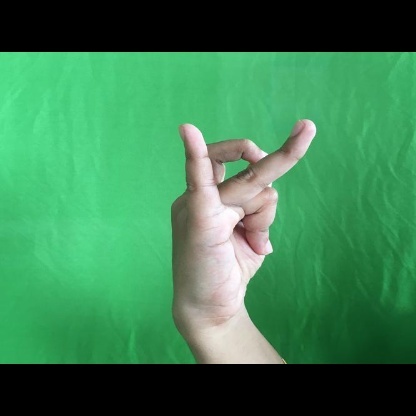
Mudra: Katakamukha